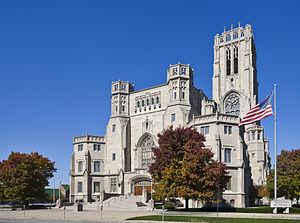
La Scottish Rite Cathedral est un temple maçonnique américain situé dans le centre-ville d'Indianapolis, dans l'Indiana. Il est inscrit au registre national des lieux historiques depuis le 6 juin 1983. Il est conçu par l'architecte George F. Schreiber et construit entre 1927 et 1929 pour un coût de 2,5 millions de dollars. Il appartient à un organisme maçonnique, portant le nom de « Vallée d'Indianapolis rite écossais »